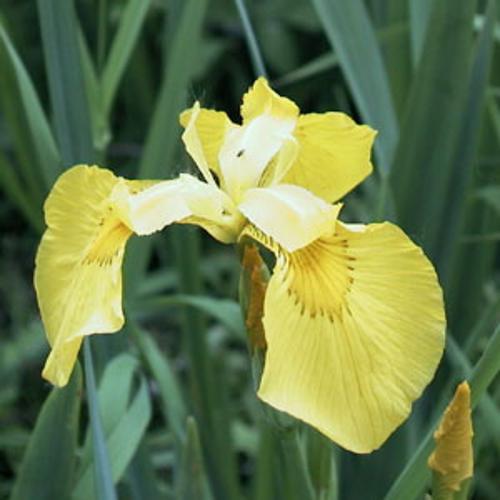
Label: yellow iris